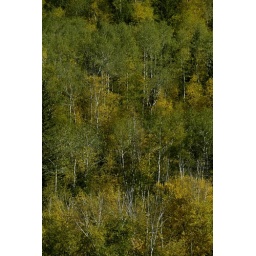
fall colors in spearfish canyon in the black hills national forest